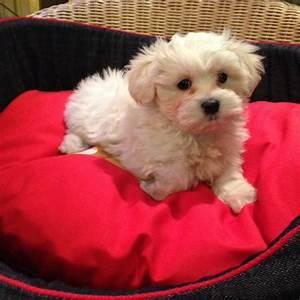
dog